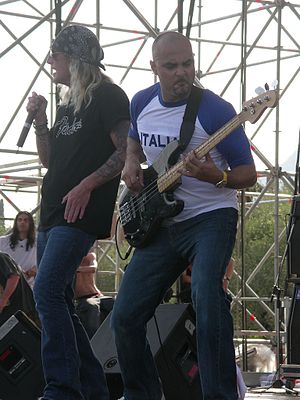
Atheist
Atheist optrædende til Evolution Festival i 2006. Til venstre ses Kelly Shaefer og til højre Tony Choy
Atheist er et teknisk dødsmetal-band dannet under navnet Oblivion og senere R.A.V.A.G.E. i 1984 i Florida, USA.